Brisbane City Hall

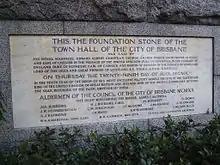
The 1920 foundation stone

The second (and current) foundation stone was laid on 29 July 1920 by Edward, Prince of Wales (later King Edward VIII / Duke of Windsor), with an opal encrusted 18ct gold and trowel, designed by Peter Kaad.